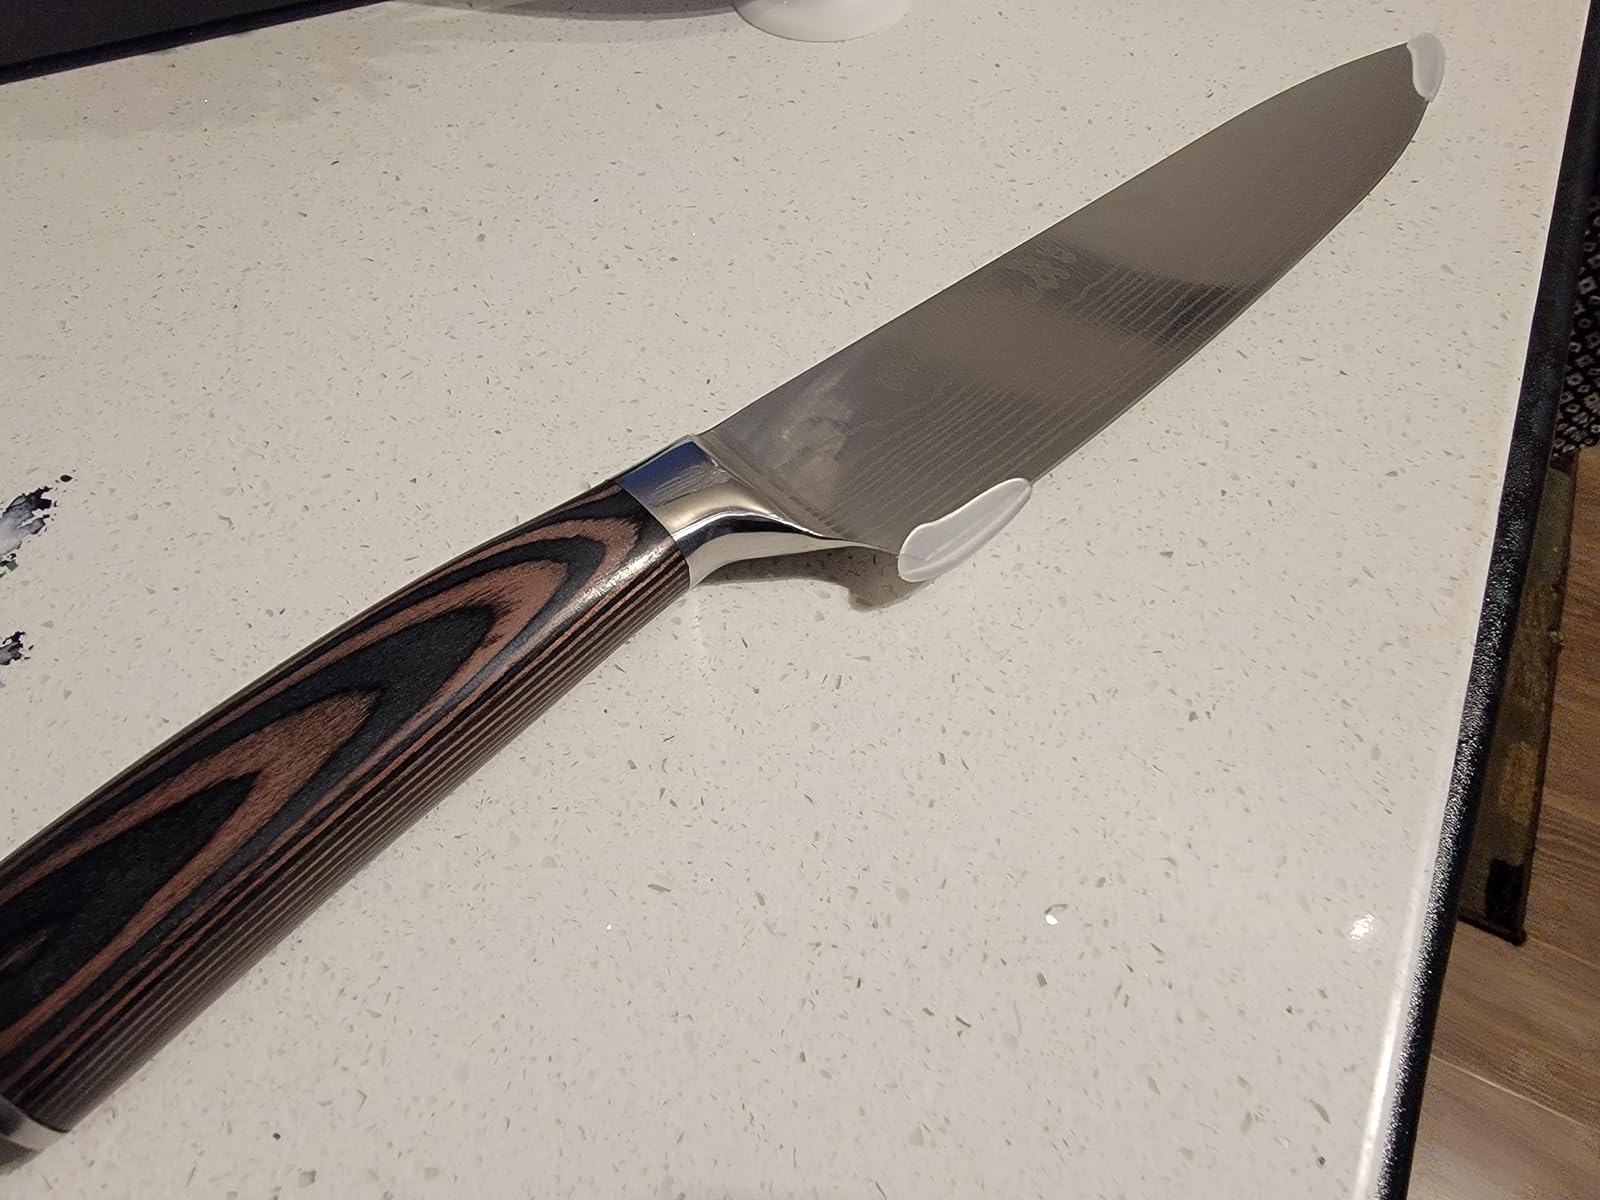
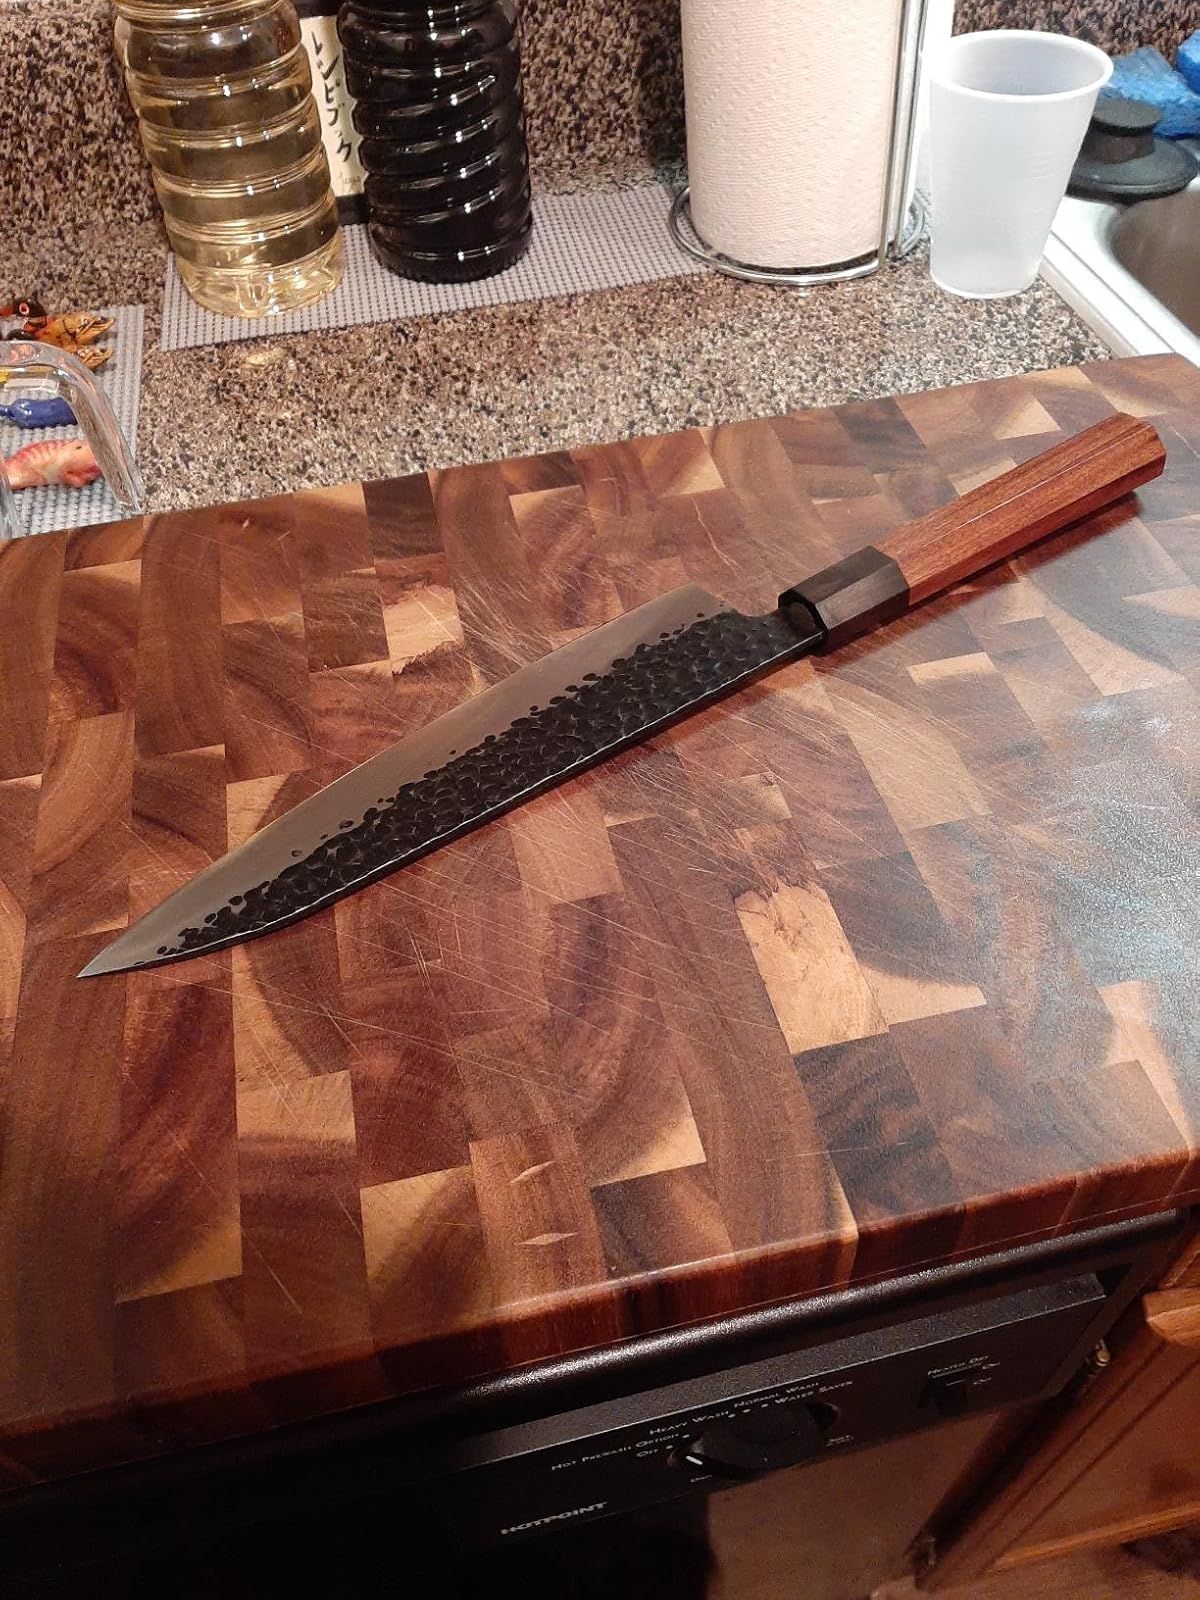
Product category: items_knife
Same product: no